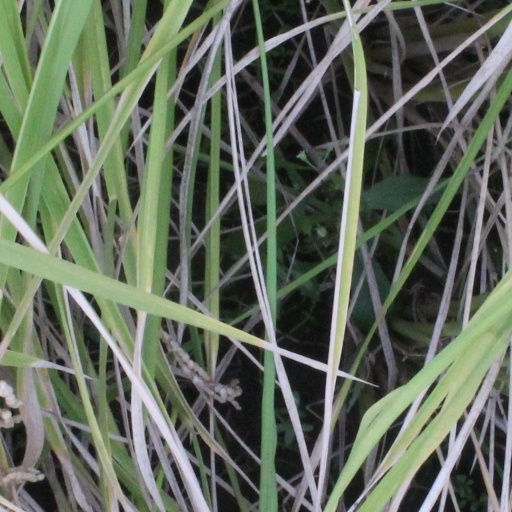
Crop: rice